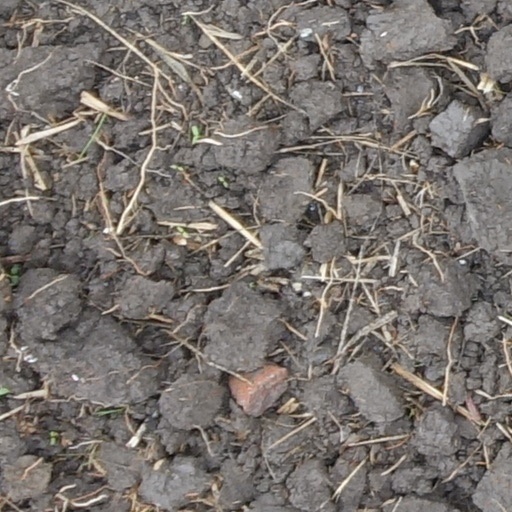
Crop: wheat